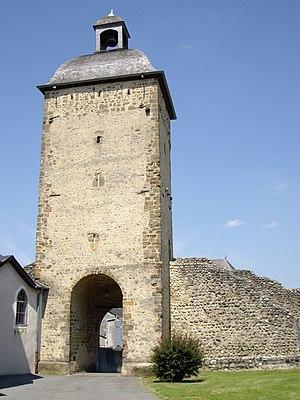
Vieille tour de Pontacq (64)
Jean Bouzet, né en 1892 à Pontacq, mort en 1954 à Paris, est un linguiste, professeur d'espagnol, poète, auteur de pièces de théâtres en béarnais et d'ouvrages pédagogiques hispanistes et occitanistes. Il fut l'un des représentants les plus influents de l'enseignement de l'espagnol en France, enseigna au lycée Rollin et mourut sur le chemin de son lycée.
Cet article recense une partie des monuments historiques des Pyrénées-Atlantiques, en France.
Pontacq est une commune française située dans le département des Pyrénées-Atlantiques, en région Nouvelle-Aquitaine.